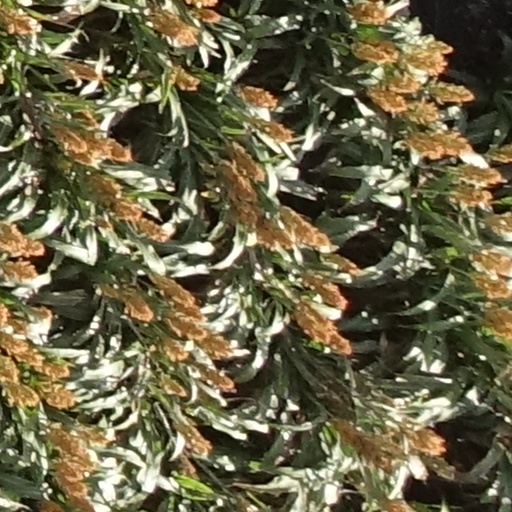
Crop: sorghum